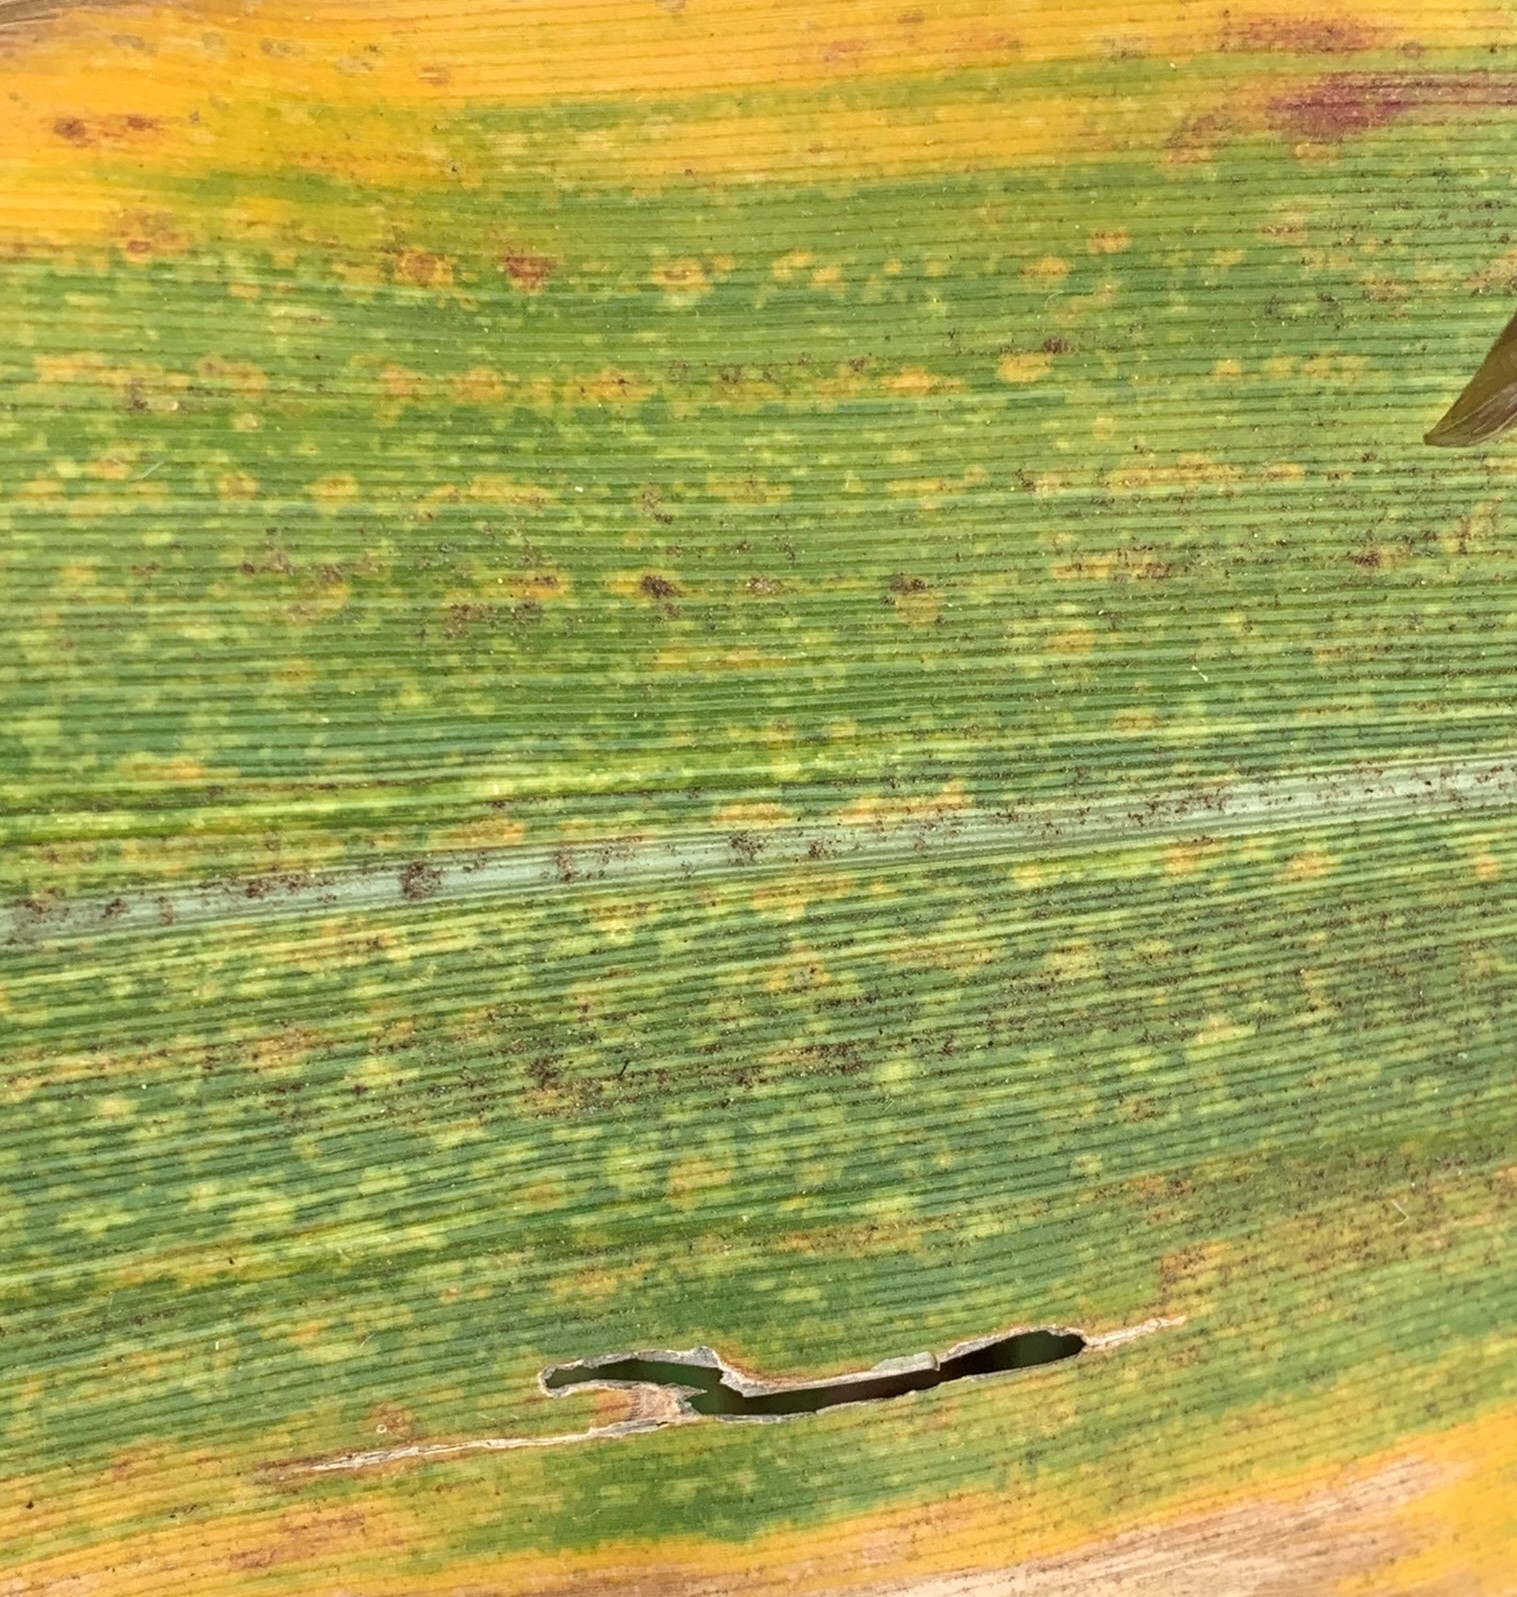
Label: MLN